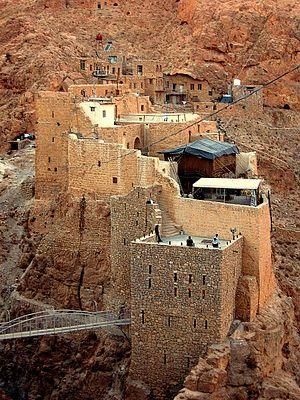
Moïse l'Éthiopien, connu aussi comme Moïse l'Abyssinien, Moïse le Noir ou Abba Moussé dans l'Église copte orthodoxe, est un saint du IVᵉ - Vᵉ siècle. Il est fêté le 28 août. Il est inséré dans le martyrologe romain par le cardinal Baronio au XVIᵉ siècle.
An-Nabk ou Al-Nabek ou Nabek est une petite ville de Syrie, située dans le Rif Dimashq, à environ 70 km au nord de Damas, et capitale du Qalamoun.